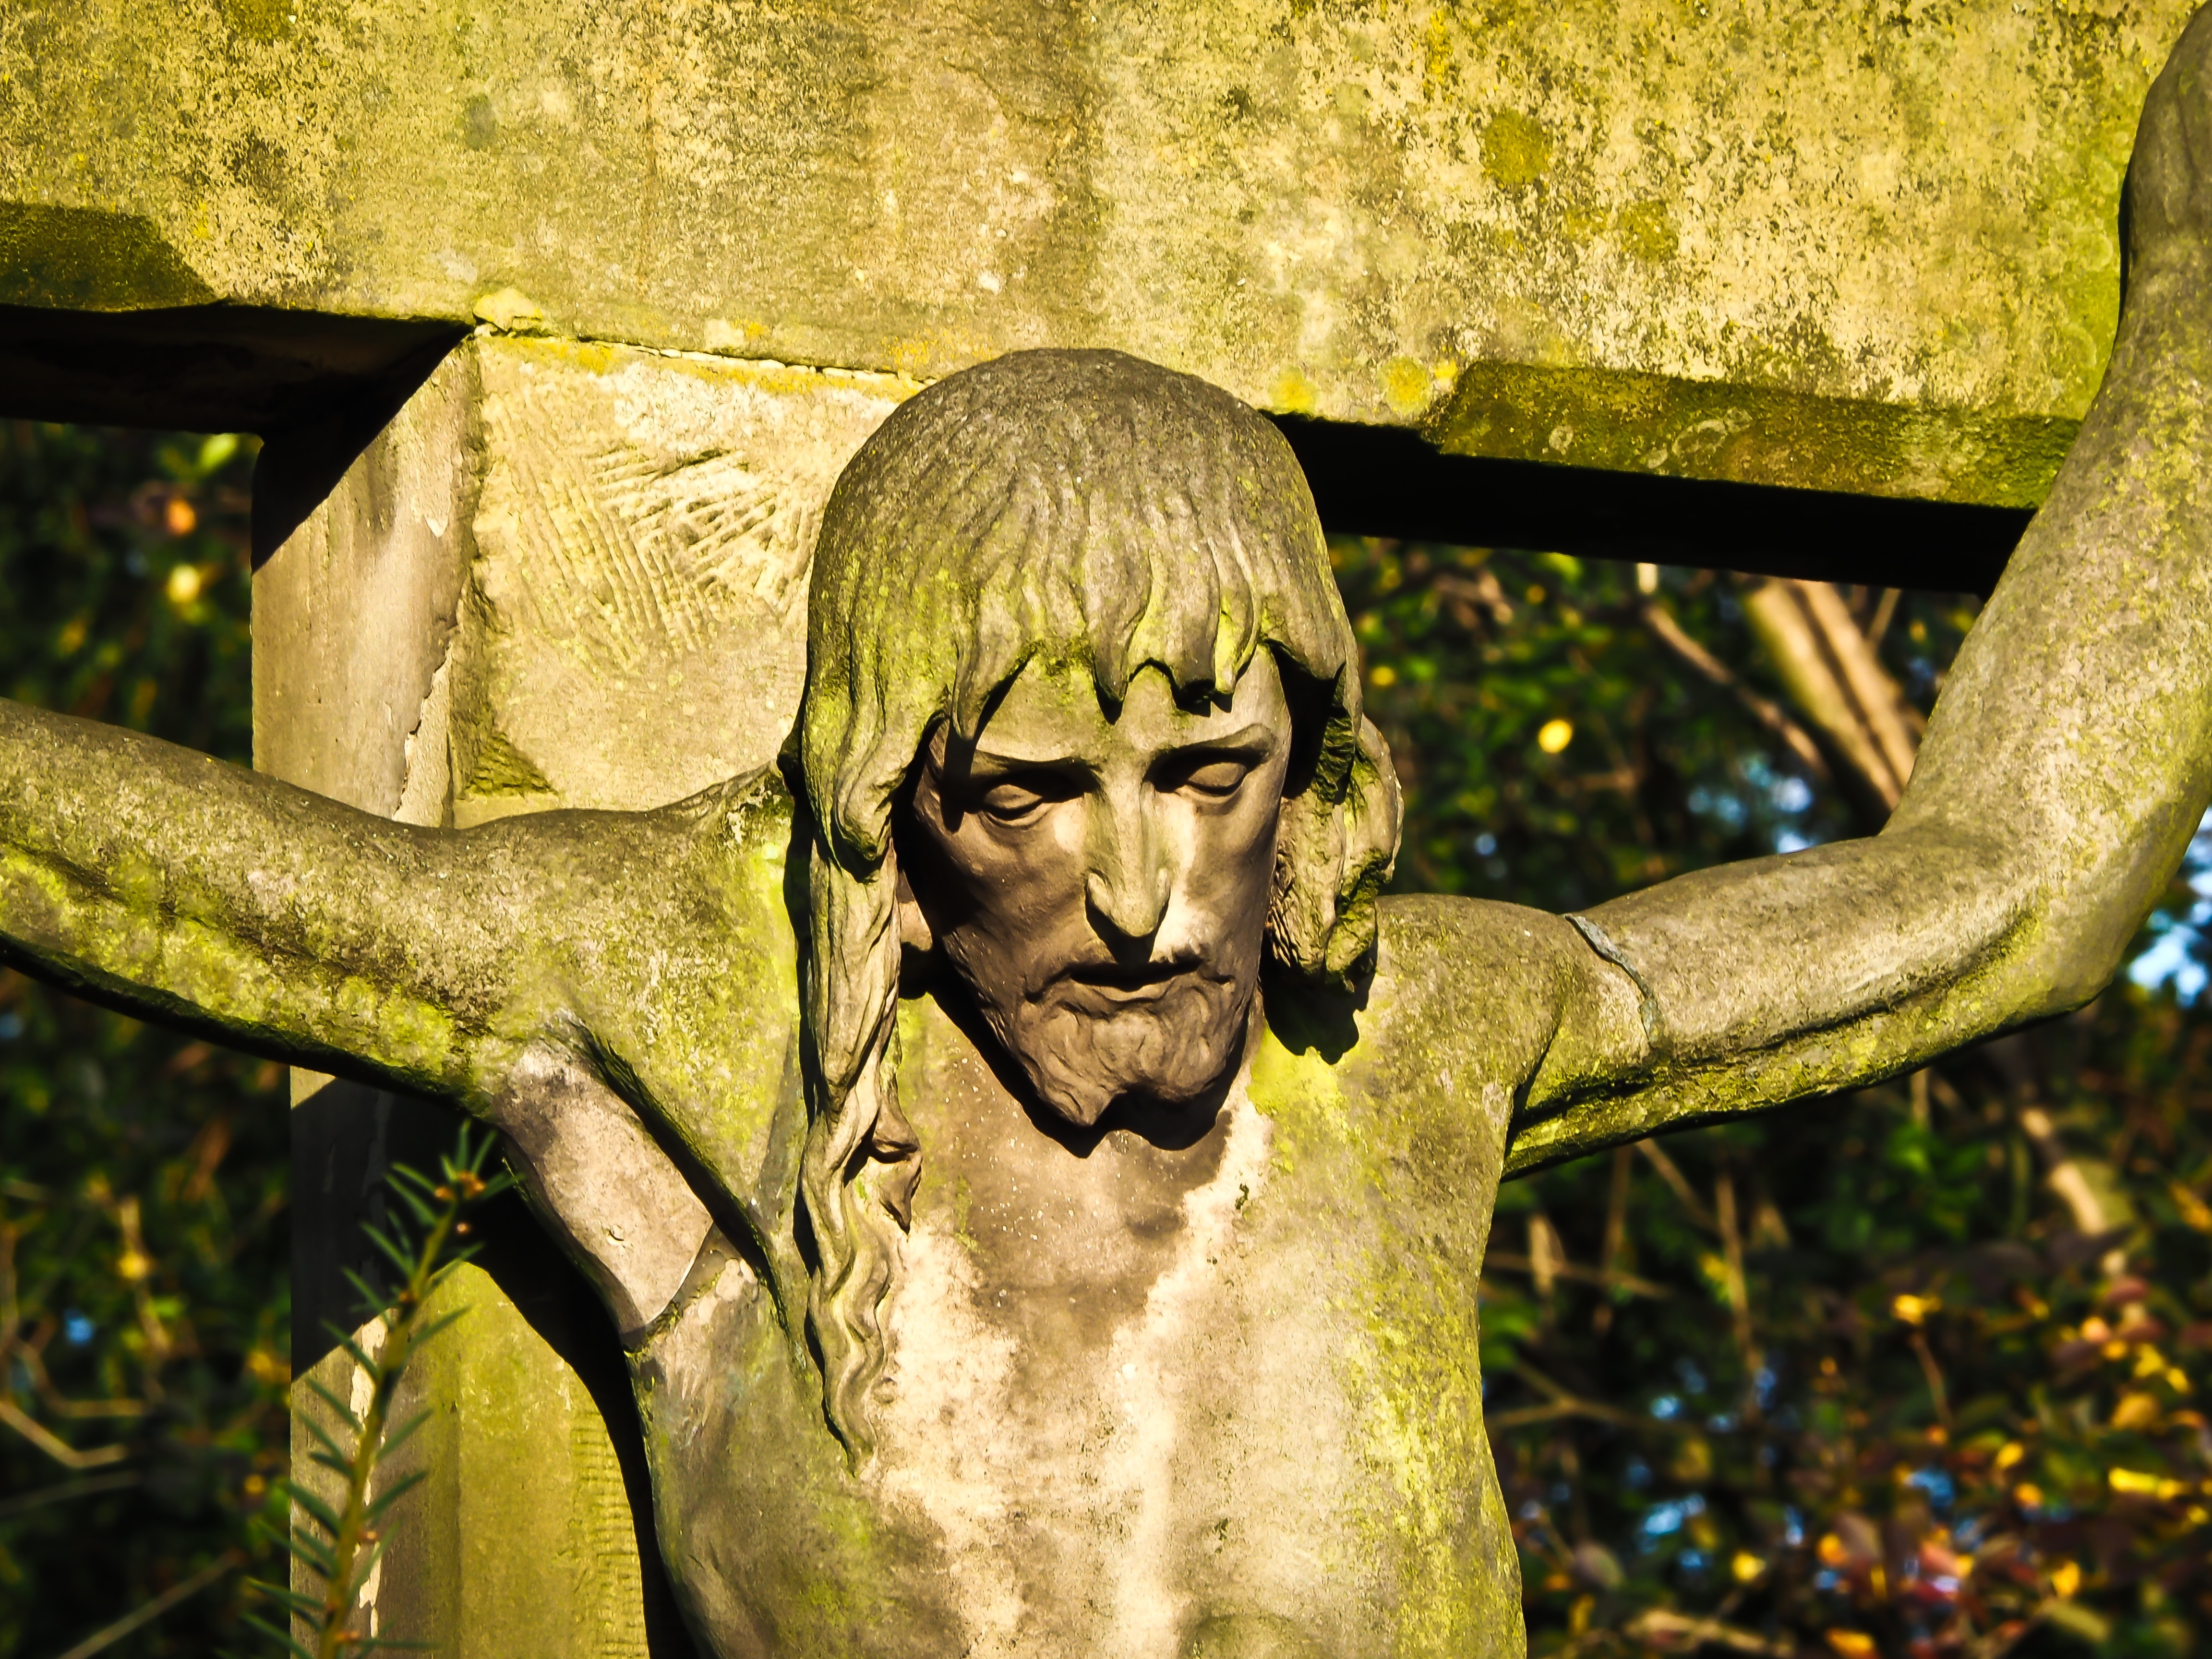
tree, monument, statue, green, jungle, cross, cemetery, tombstone, grave, sculpture, art, temple, christianity, carving, tomb figure, mythology, ancient history